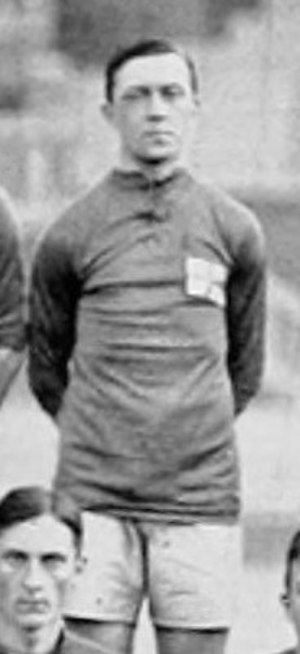
Erik Bergström
Bergström i 1912.
"Erik ""Backen"" Bergström var en svensk amatør fodboldspiller, der deltog i sommer-OL 1912.